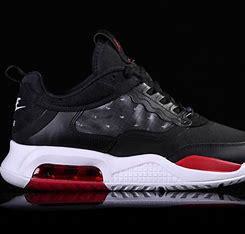
Brand: Jordan
Model: Max 200